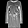
Label: Dress